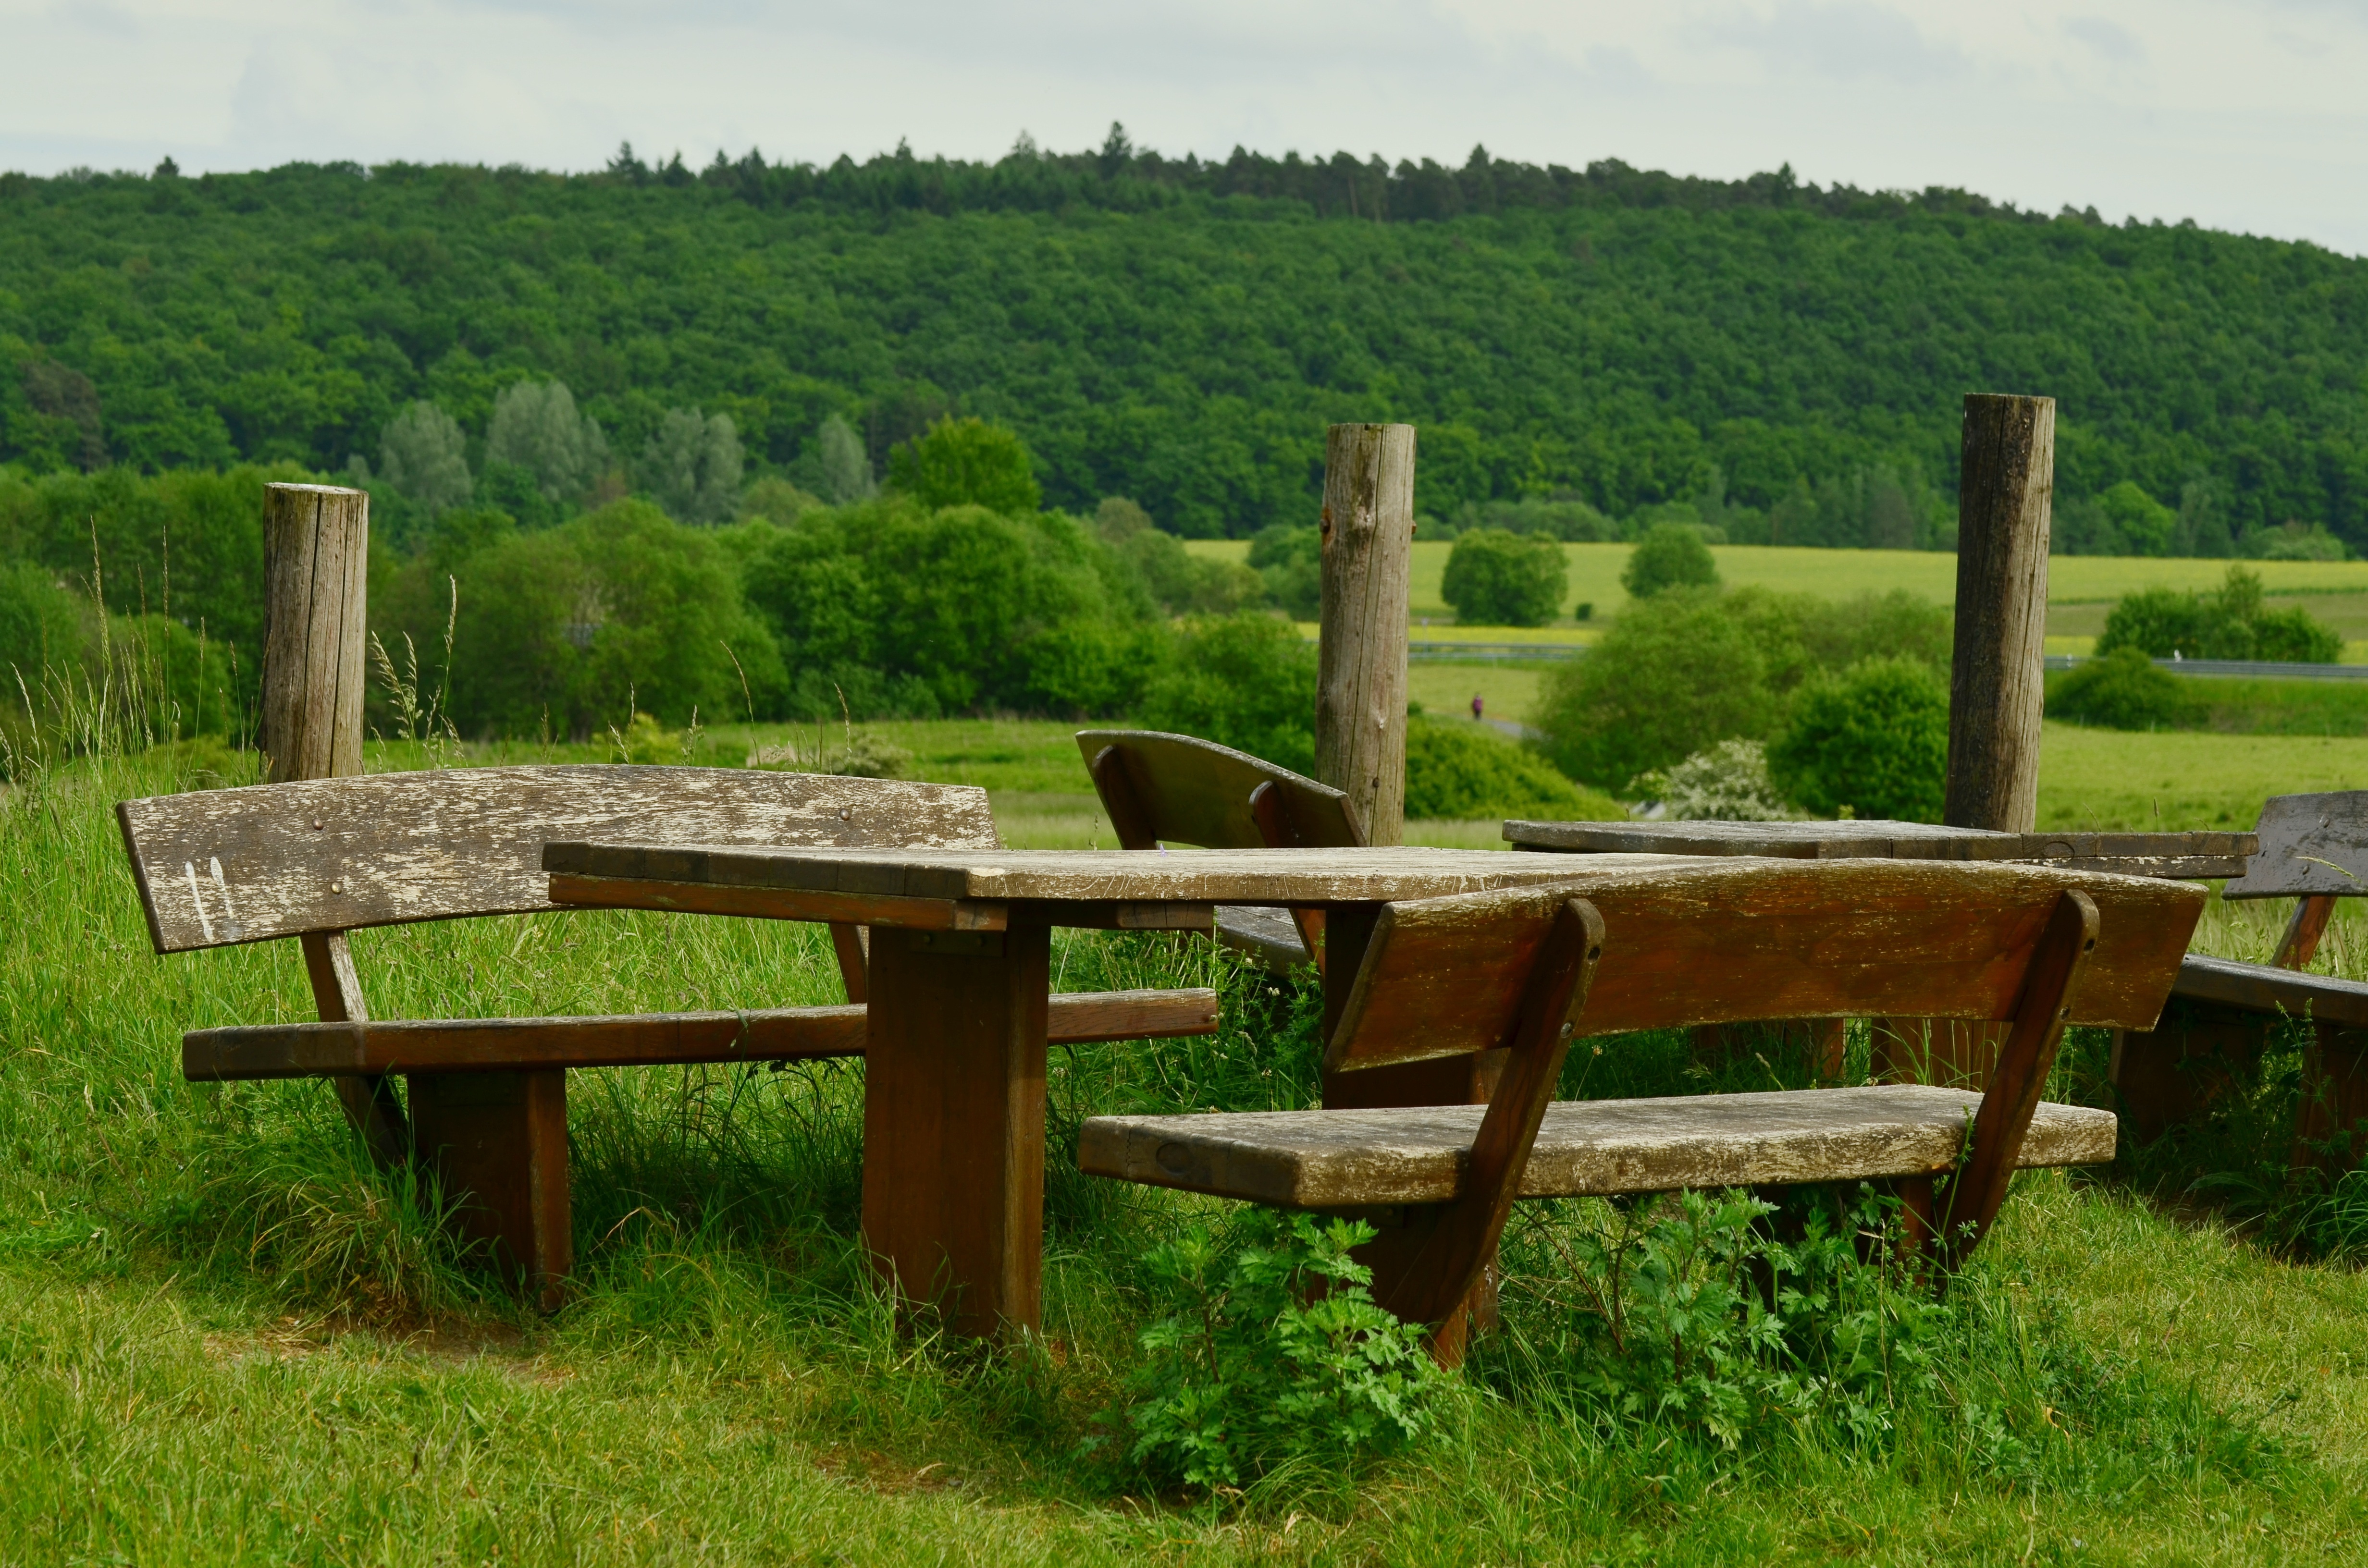
table, landscape, nature, grass, wood, bench, lawn, meadow, seat, view, panorama, summer, green, rest, furniture, sit, bank, outlook, break, recovery, click, rest pause, man made object